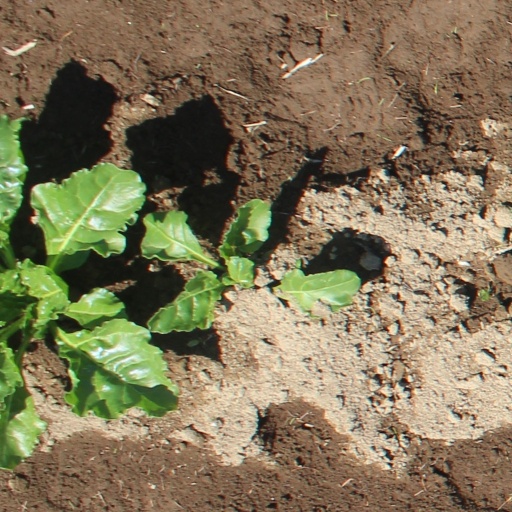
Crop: sugar beet